Advice from a Caterpillar

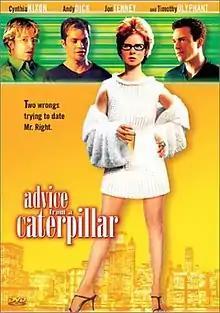

Advice from a Caterpillar is a 1999 independent drama film directed by Don Scardino and adapted by Douglas Carter Beane from his play of the same name. The title is derived from chapter five of the classic children's novel "Alice's Adventures in Wonderland", by Lewis Carroll.